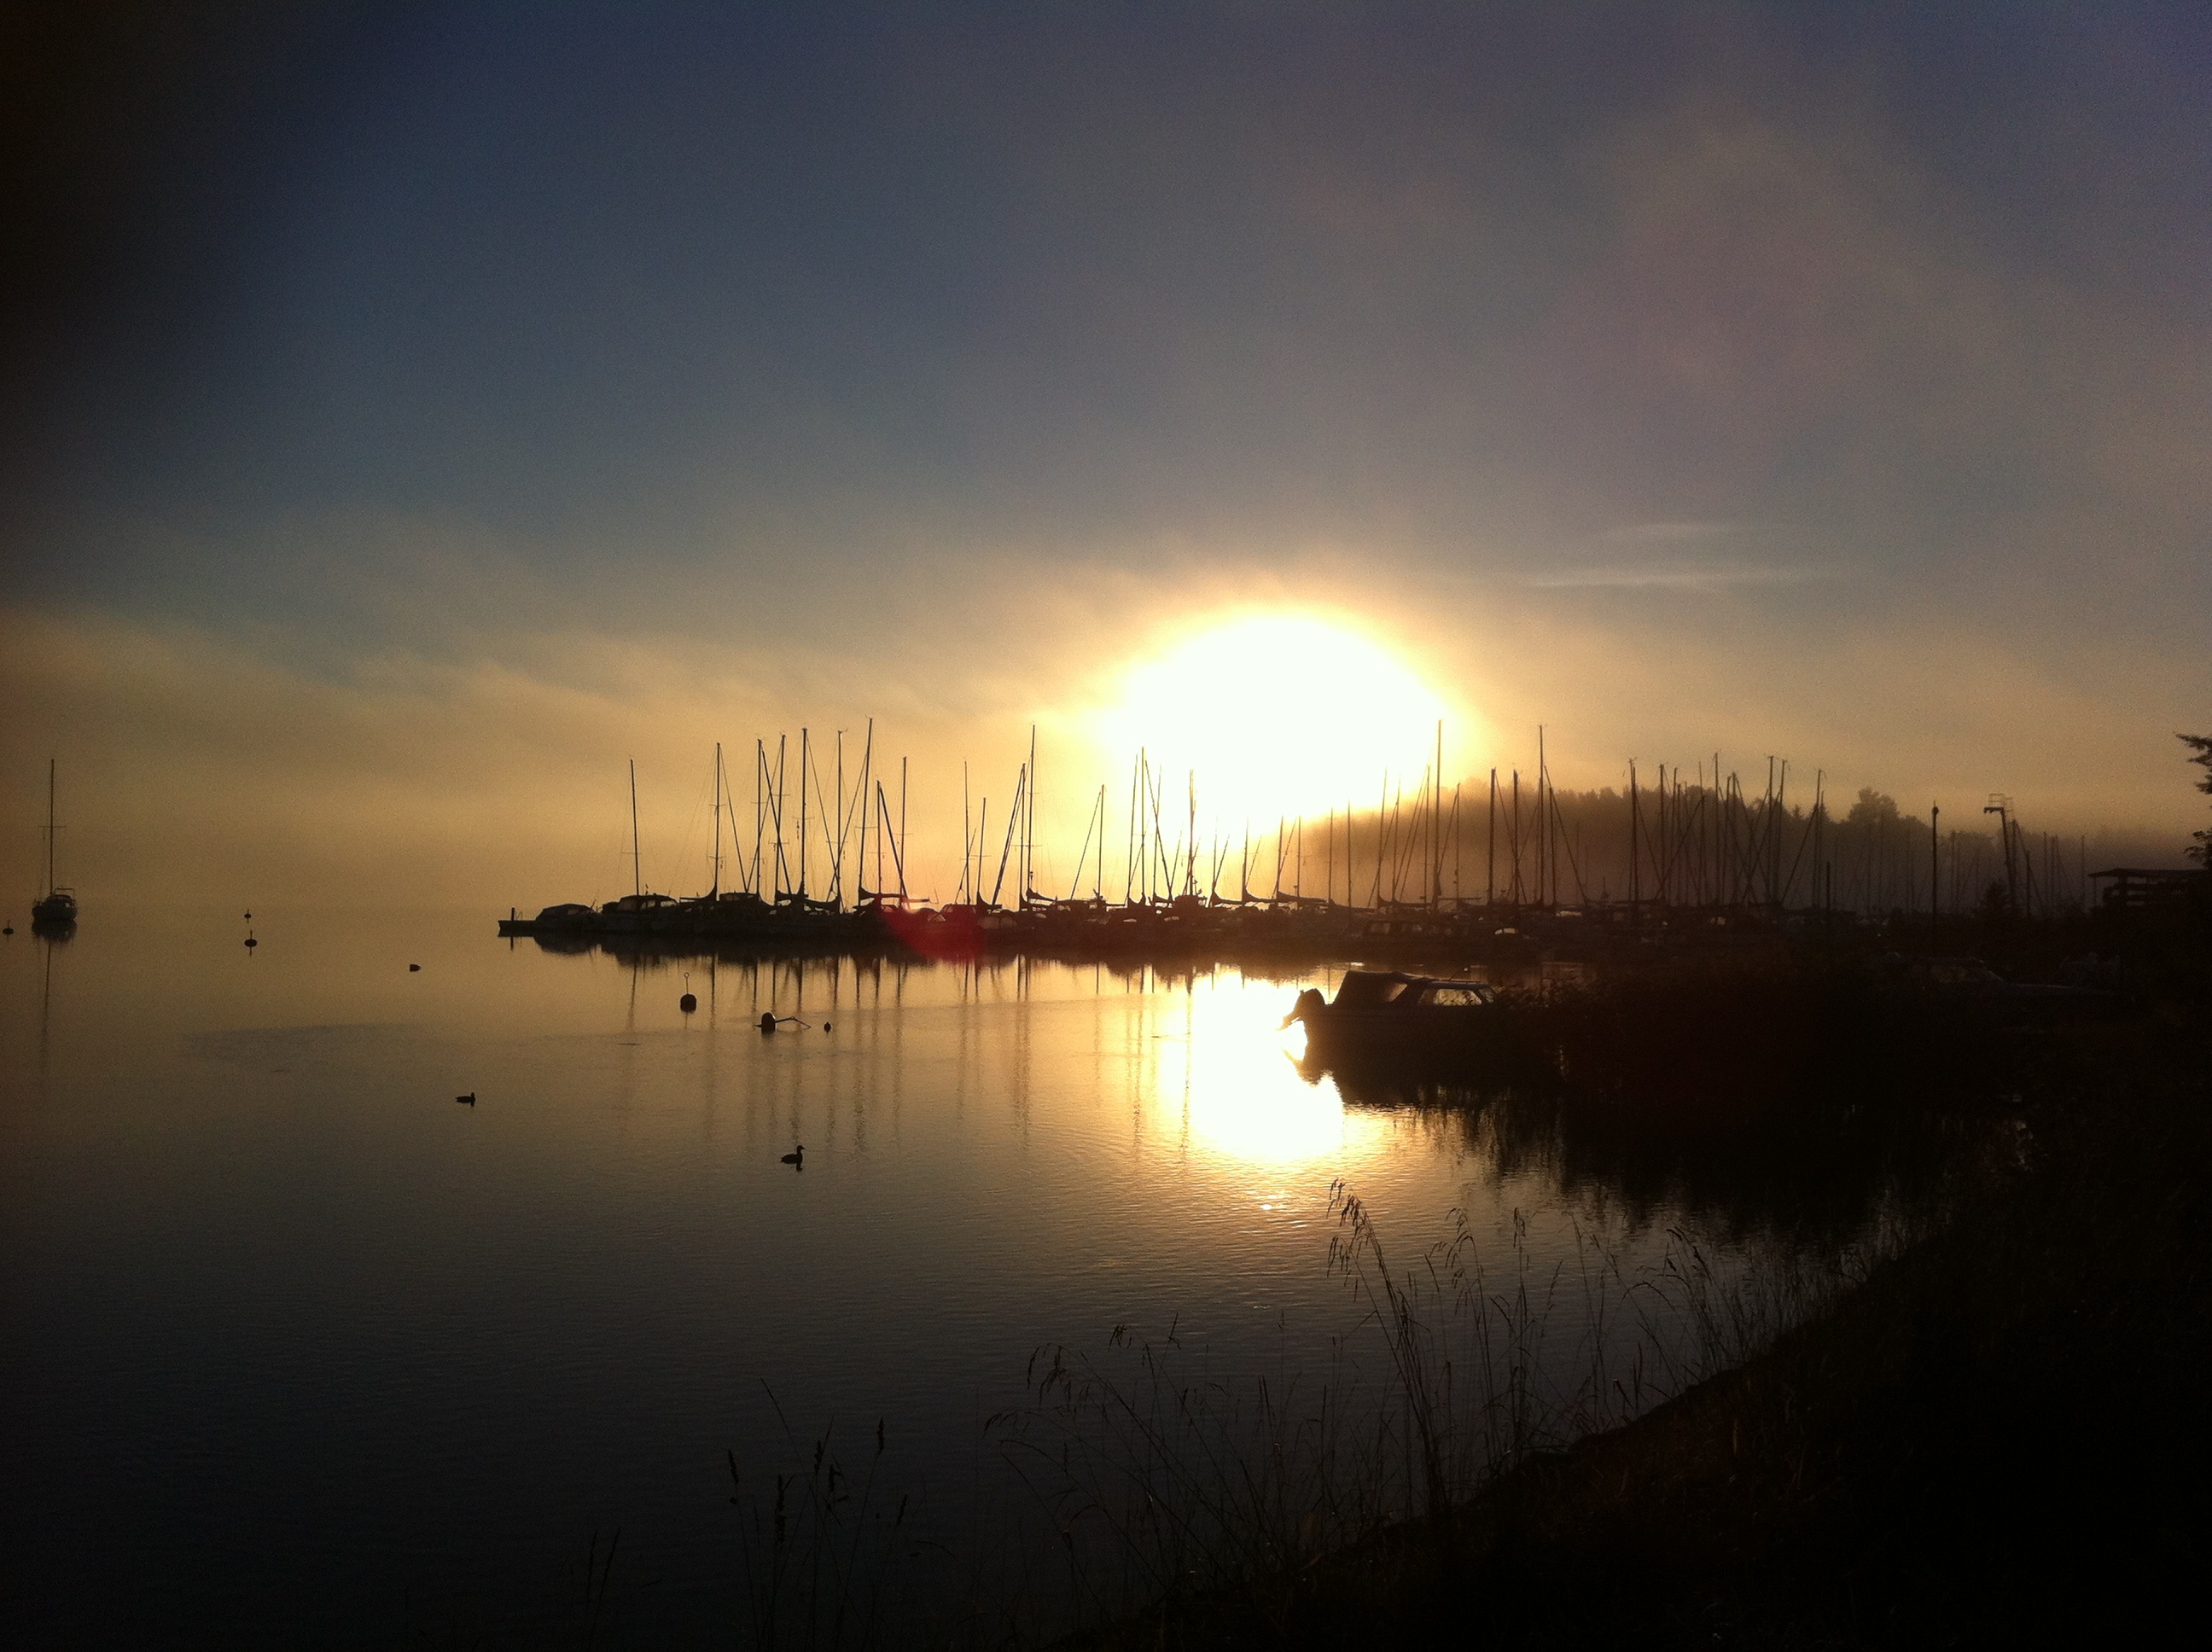
sea, horizon, light, cloud, sun, sunrise, sunset, night, sunlight, morning, dawn, atmosphere, dusk, evening, twilight, reflection, port, sailboat, afterglow, atmospheric phenomenon